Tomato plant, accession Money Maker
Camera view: vertical (180 deg); turntable rotation: 120 degrees
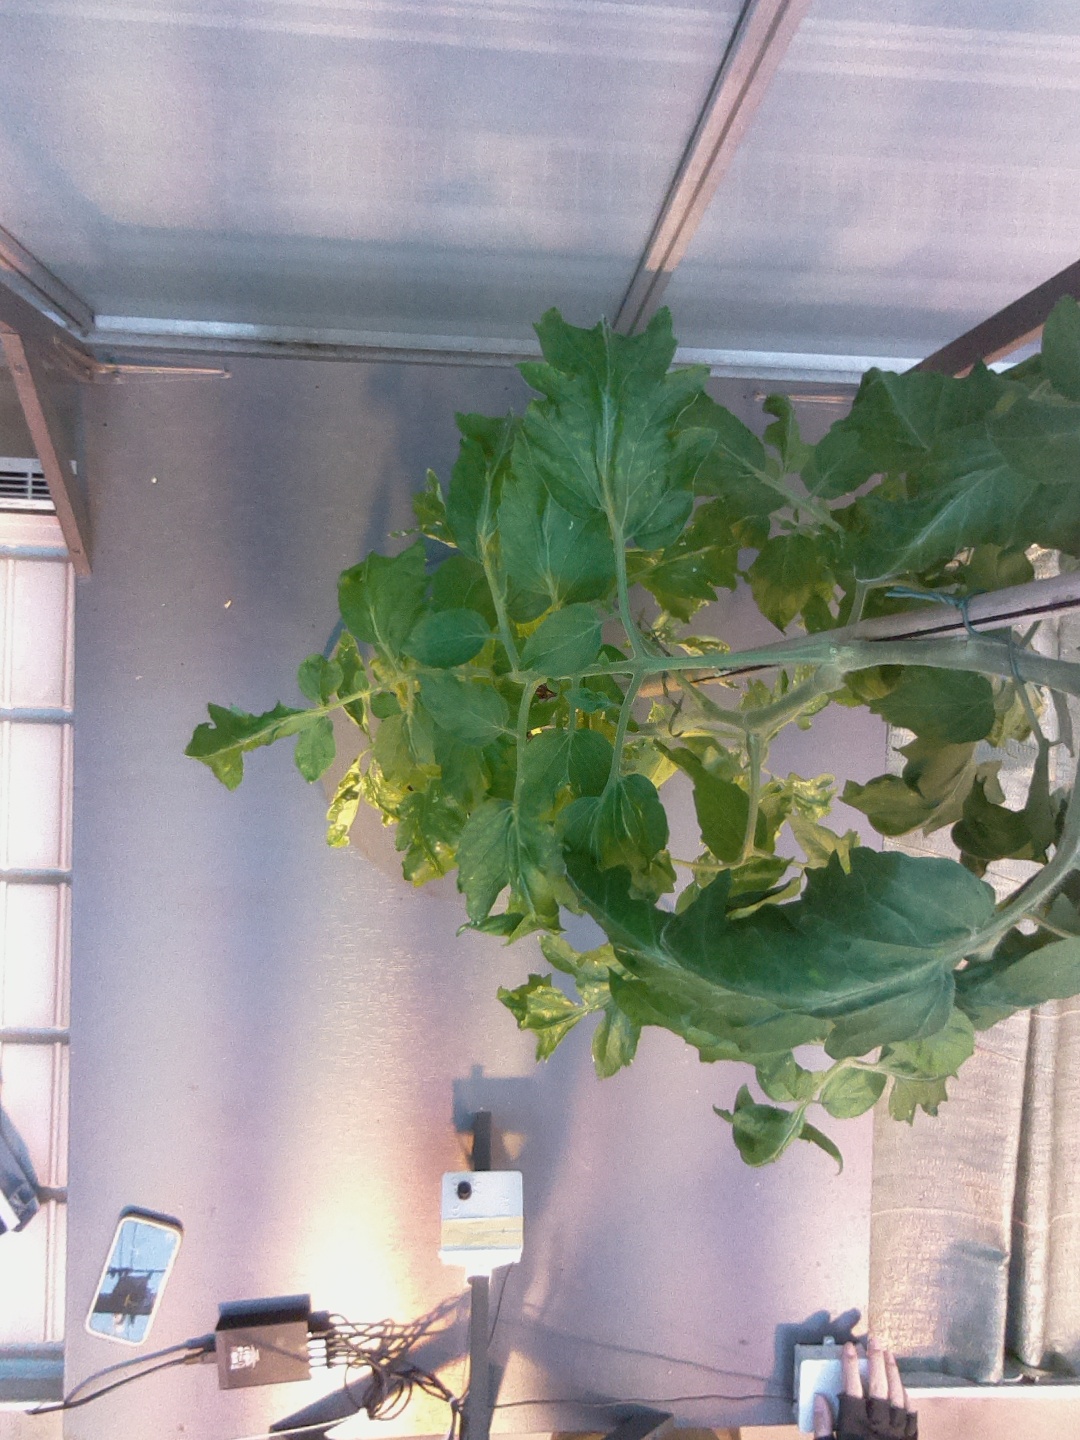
BBCH growth stage 65: Full flowering, 50%-60% of flowers open, first petals falling